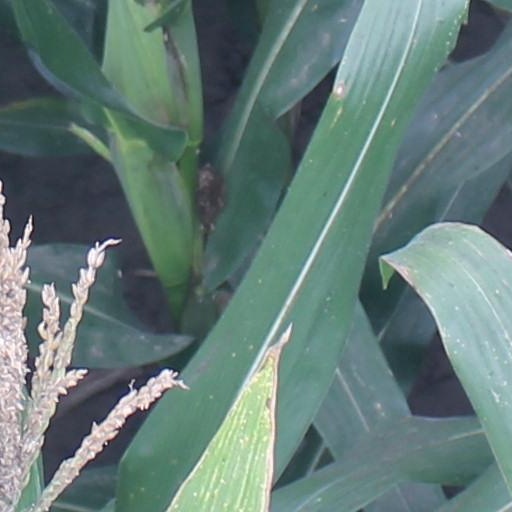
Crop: maize; corn